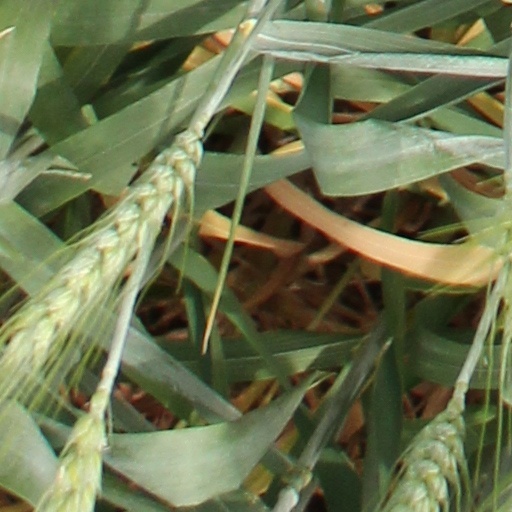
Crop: wheat